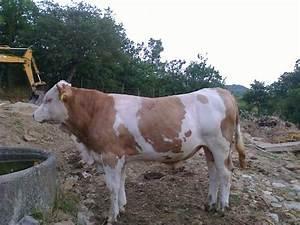
cow